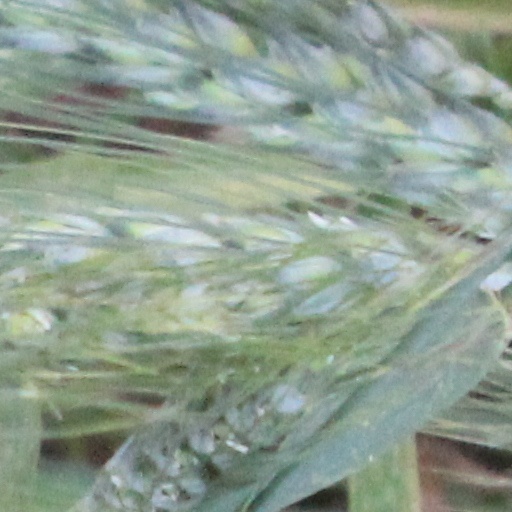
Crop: wheat